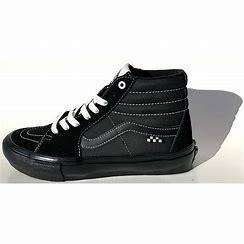
Brand: Vans
Model: SK8 Hi Skate